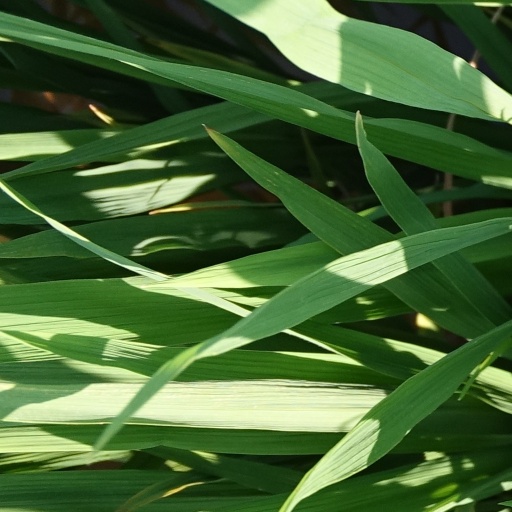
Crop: rice